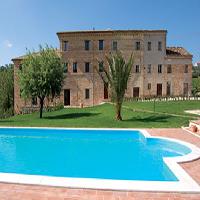
Weather: sun or clear